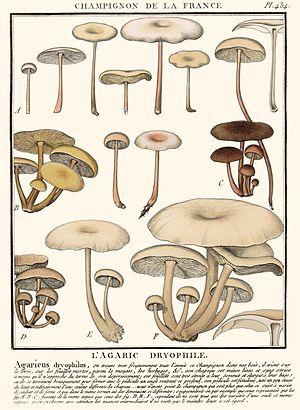
L'Agaric dryophile. Agaricus dryophilus, on trouve tres frequemment toute l'année ce champignon dans nos bois, il vient sur la terre, sur les feuilles mortes, parmi la mousse, les herbages, etc., son chapeau est mince lisse et sans stries à moins qu'il n'approche du terme de son dépérissement
La mycologie [du grec ancien μύκης, mykès et -logía, dérivé de λόγος, lógos ] est la science qui étudie les champignons. Jadis incluse dans la botanique, qui étudie les plantes, elle englobe traditionnellement l'étude des myxomycètes, bien qu'il s'agisse d'organismes récemment exclus du règne fongique car ils n'ont ni mycélium ni paroi cellulaire et ont une structure et un mode de nutrition différent des champignons. De même les Oomycètes, bien qu'à présent rattachés aux Straménopiles, sont toujours étudiés par les mycologues.